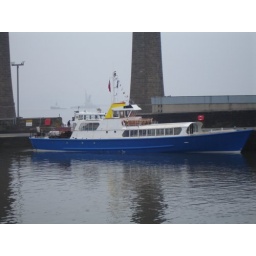
A boat near the bottom of the rail bridge